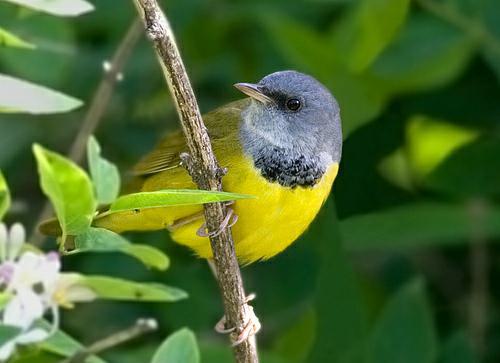
A photo of a mourning warbler